MS Pelagos

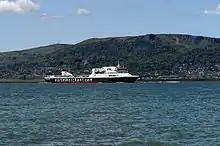
The "Pelagos" in Belfast as the "Lagan Viking" for Norse Merchant Ferries

Ahead of the arrival of a new larger vessel from Cantiere Navale Visentini with the same name to replace her on the Belfast - Liverpool route, "Lagan Viking" was renamed "Liverpool Viking" in January 2005 in order to free up her name for the new "Lagan Viking". Following the arrival of her replacement, "Liverpool Viking" was redeployed to the former Merchant Ferries Dublin to Liverpool route. In November 2005 the Norse Merchant Group was acquired by Maersk and integrated into Norfolkline.